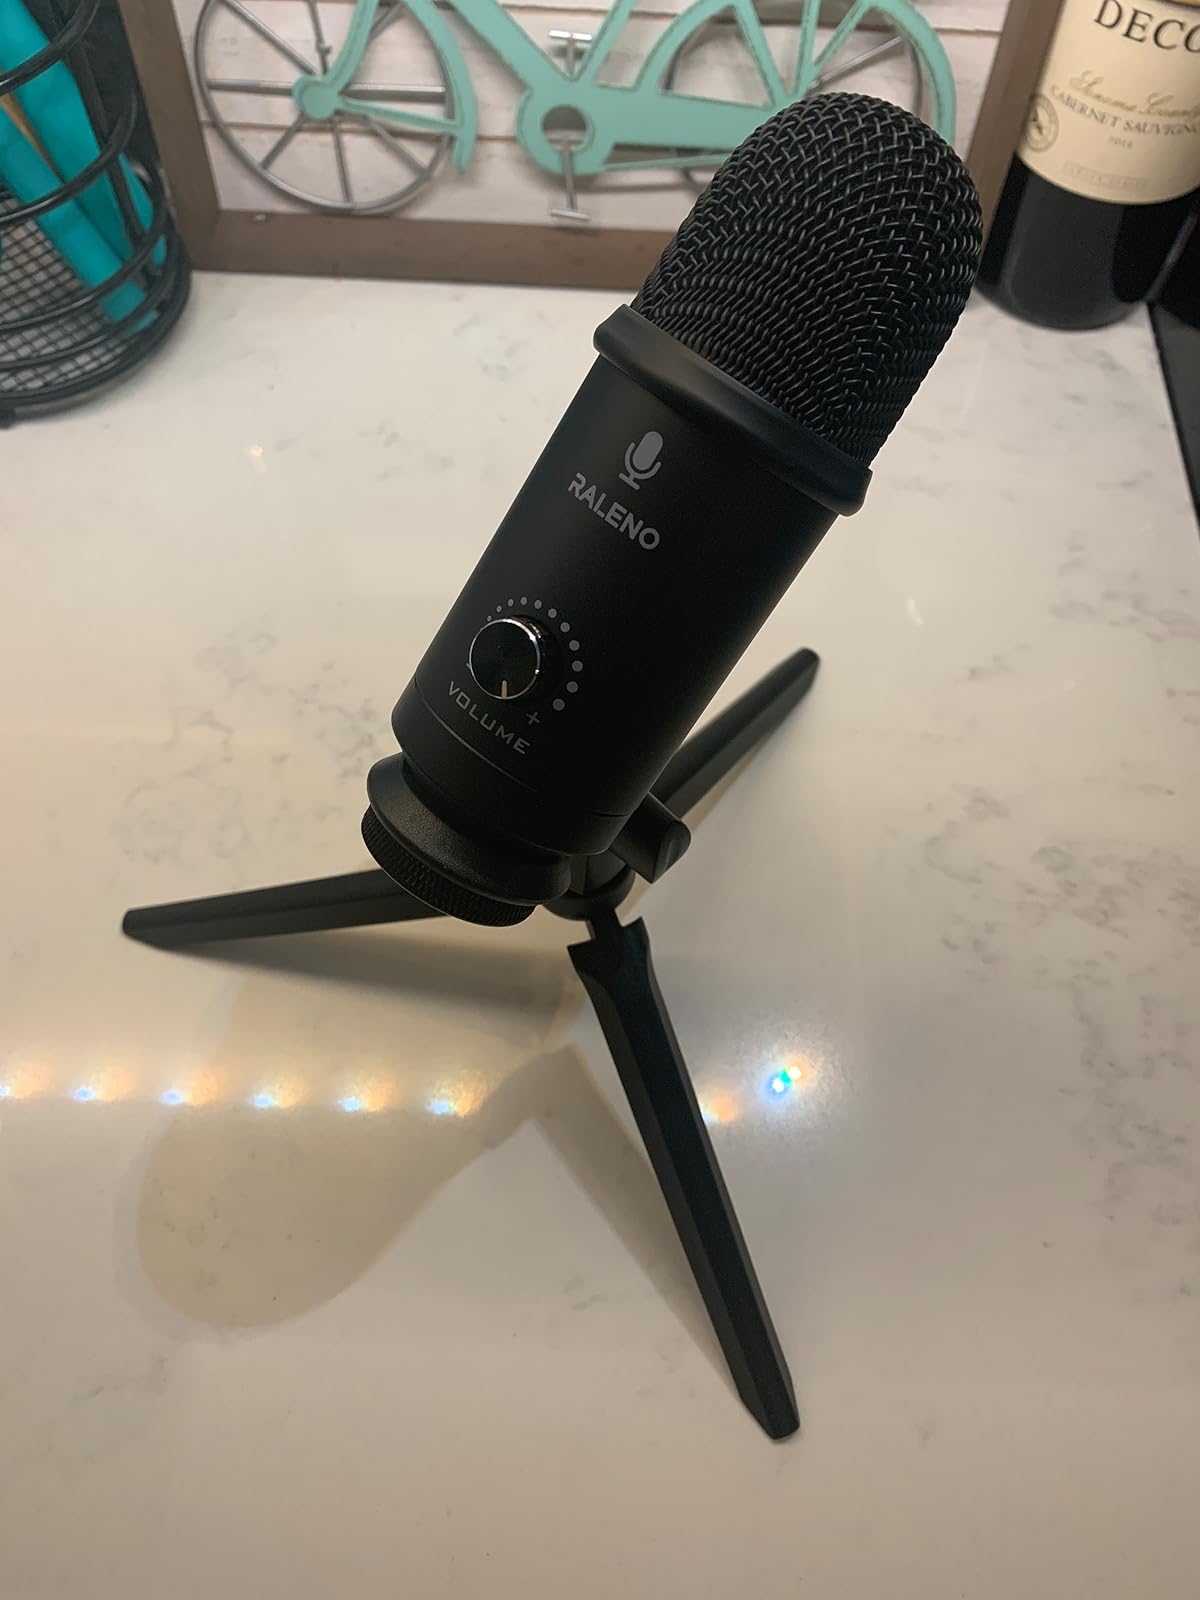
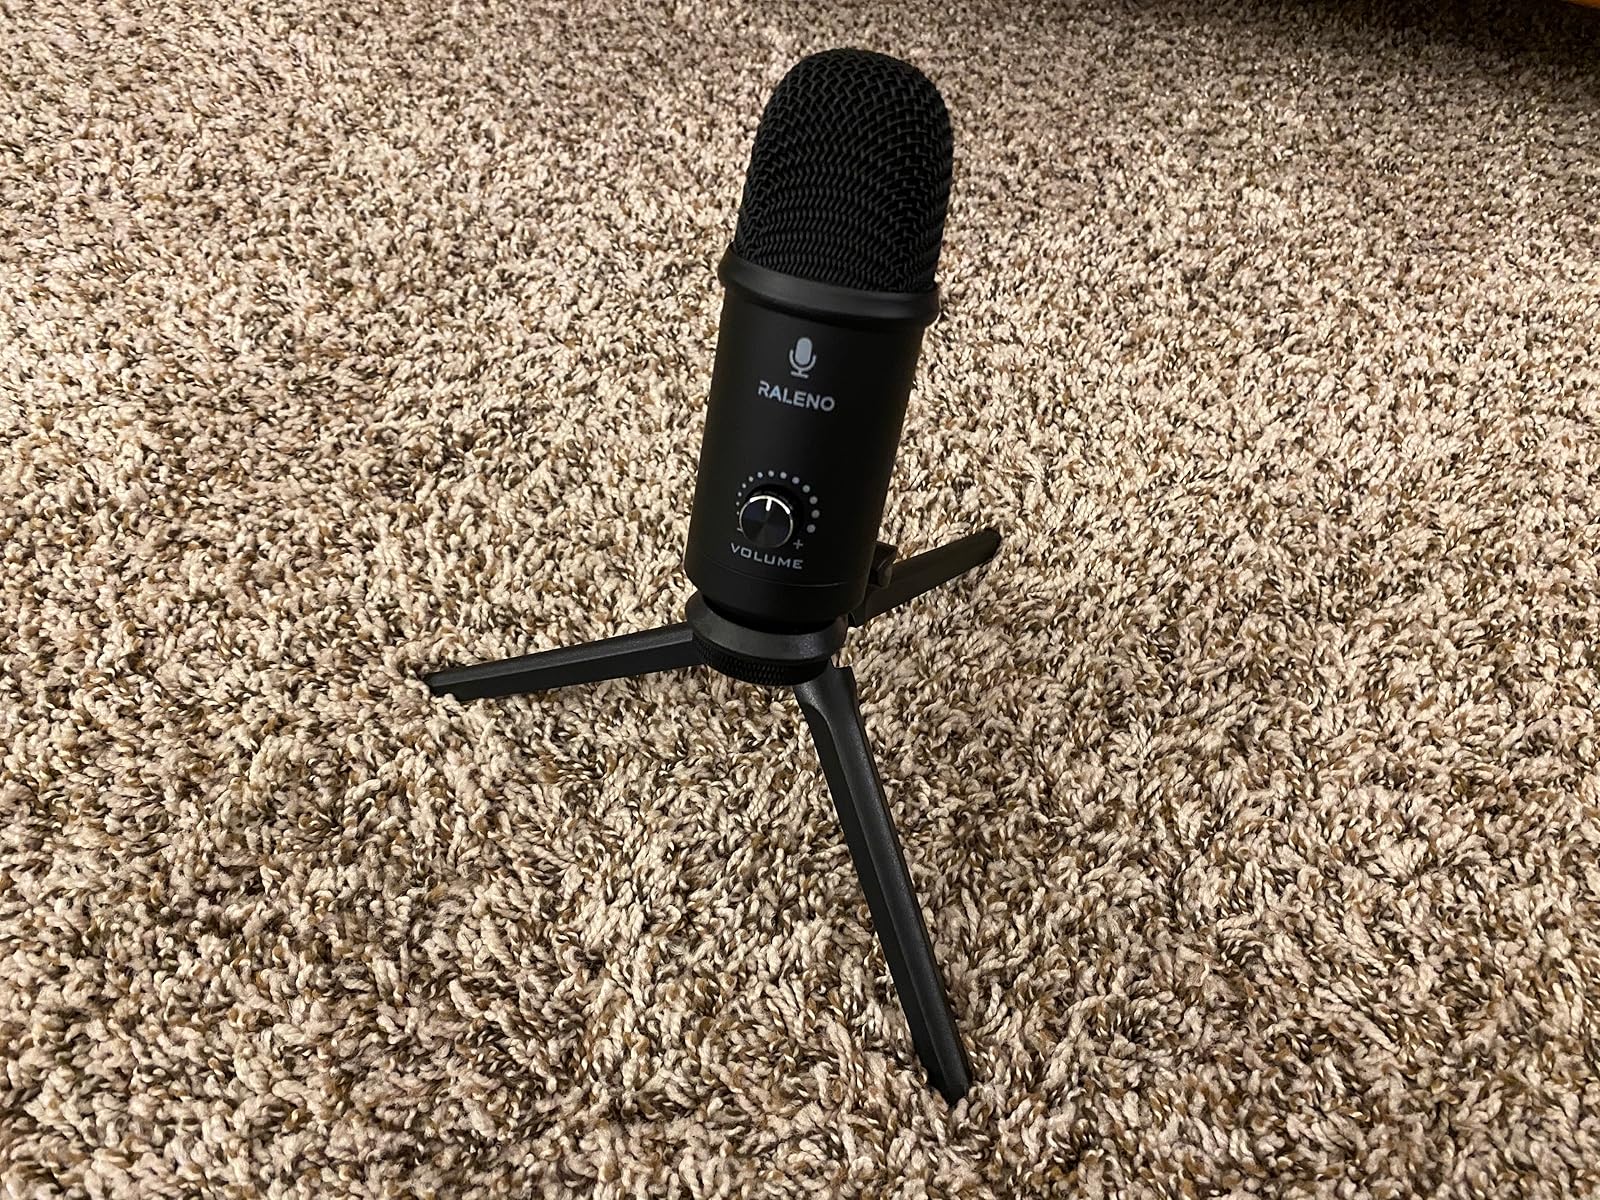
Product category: microphone
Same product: yes